Anna Krauss

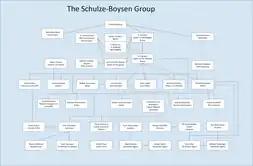
The Schulze-Boysen group in Germany

Krauss was a daughter of a farmer, Johann Friese. In 1911, Krauss married Hungarian Josef Krauss and had a son, Rudolf (born 1914). Josef Krauss was killed in World War I, leaving her a widow. Krauss had a sister, Magda Friese, who lived in an apartment at Parkallee 10, Stahnsdorf. Krauss and her son lived in Berlin from 1920. To earn a living, she became a seamstress to eventually owning a sewing workshop. Since 1936, Krauss, who had undergone commercial training in her youth, had become the owner of a paint and varnish wholesaler in Berlin.